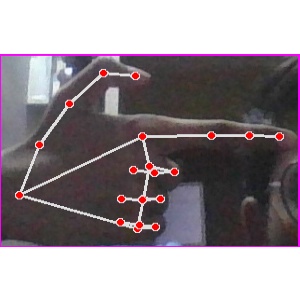
अक्षर: ब